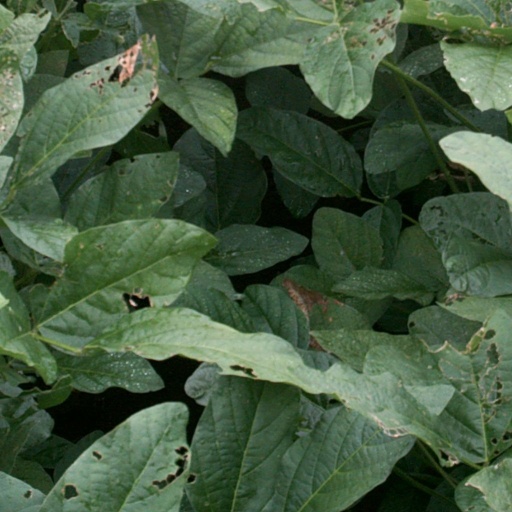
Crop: soybean